Question: Please indicate a possible affordance area of the catch_frisbee that can be used for catching
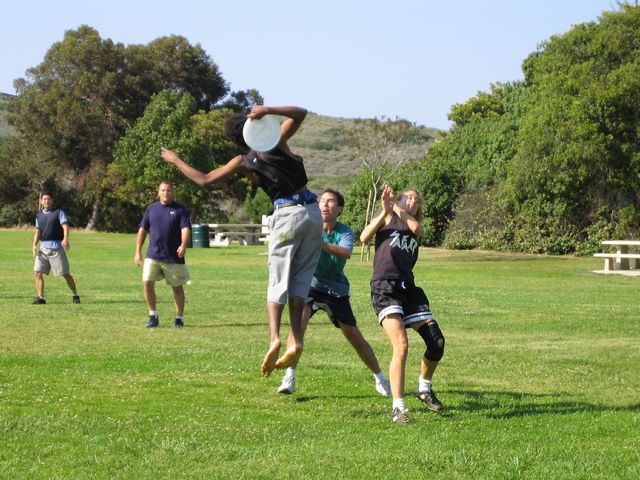
Answer: [237.5, 110, 281.5, 151]